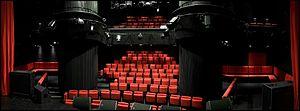
Les Trois Baudets - salle de concert - 2008
Les Trois Baudets est un établissement culturel de la ville de Paris, en France, situé au 64, boulevard de Clichy, au pied de la butte Montmartre dans le quartier de Pigalle. Le bar-restaurant peut accueillir 50 personnes assises, et la salle de concert jusqu'à 200 personnes.